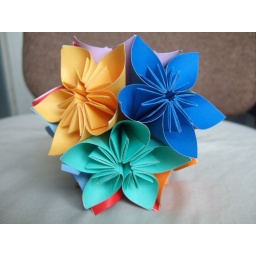
yellow sea green blue flowers in ball